Joshua Hett Smith House

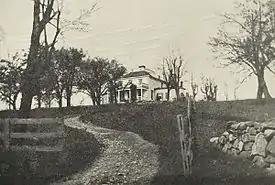
"Joshua Hett Smith House, Treason Hill," circa 1909.

Joshua Hett Smith House, also known as Treason House, was a historic house in West Haverstraw, New York. It stood on a hill overlooking the King's Ferry at Stony Point, an important crossing of the Hudson River. During the American Revolutionary War, General Benedict Arnold met at the house with British Major John André, while plotting to surrender the fort at West Point. Later, the house had a brief tenure as headquarters for General George Washington. It was demolished in 1929 to expand a children’s hospital.